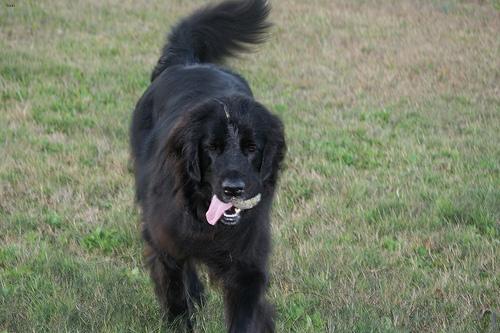
Breed: newfoundland